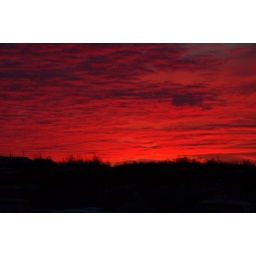
red sky in morning